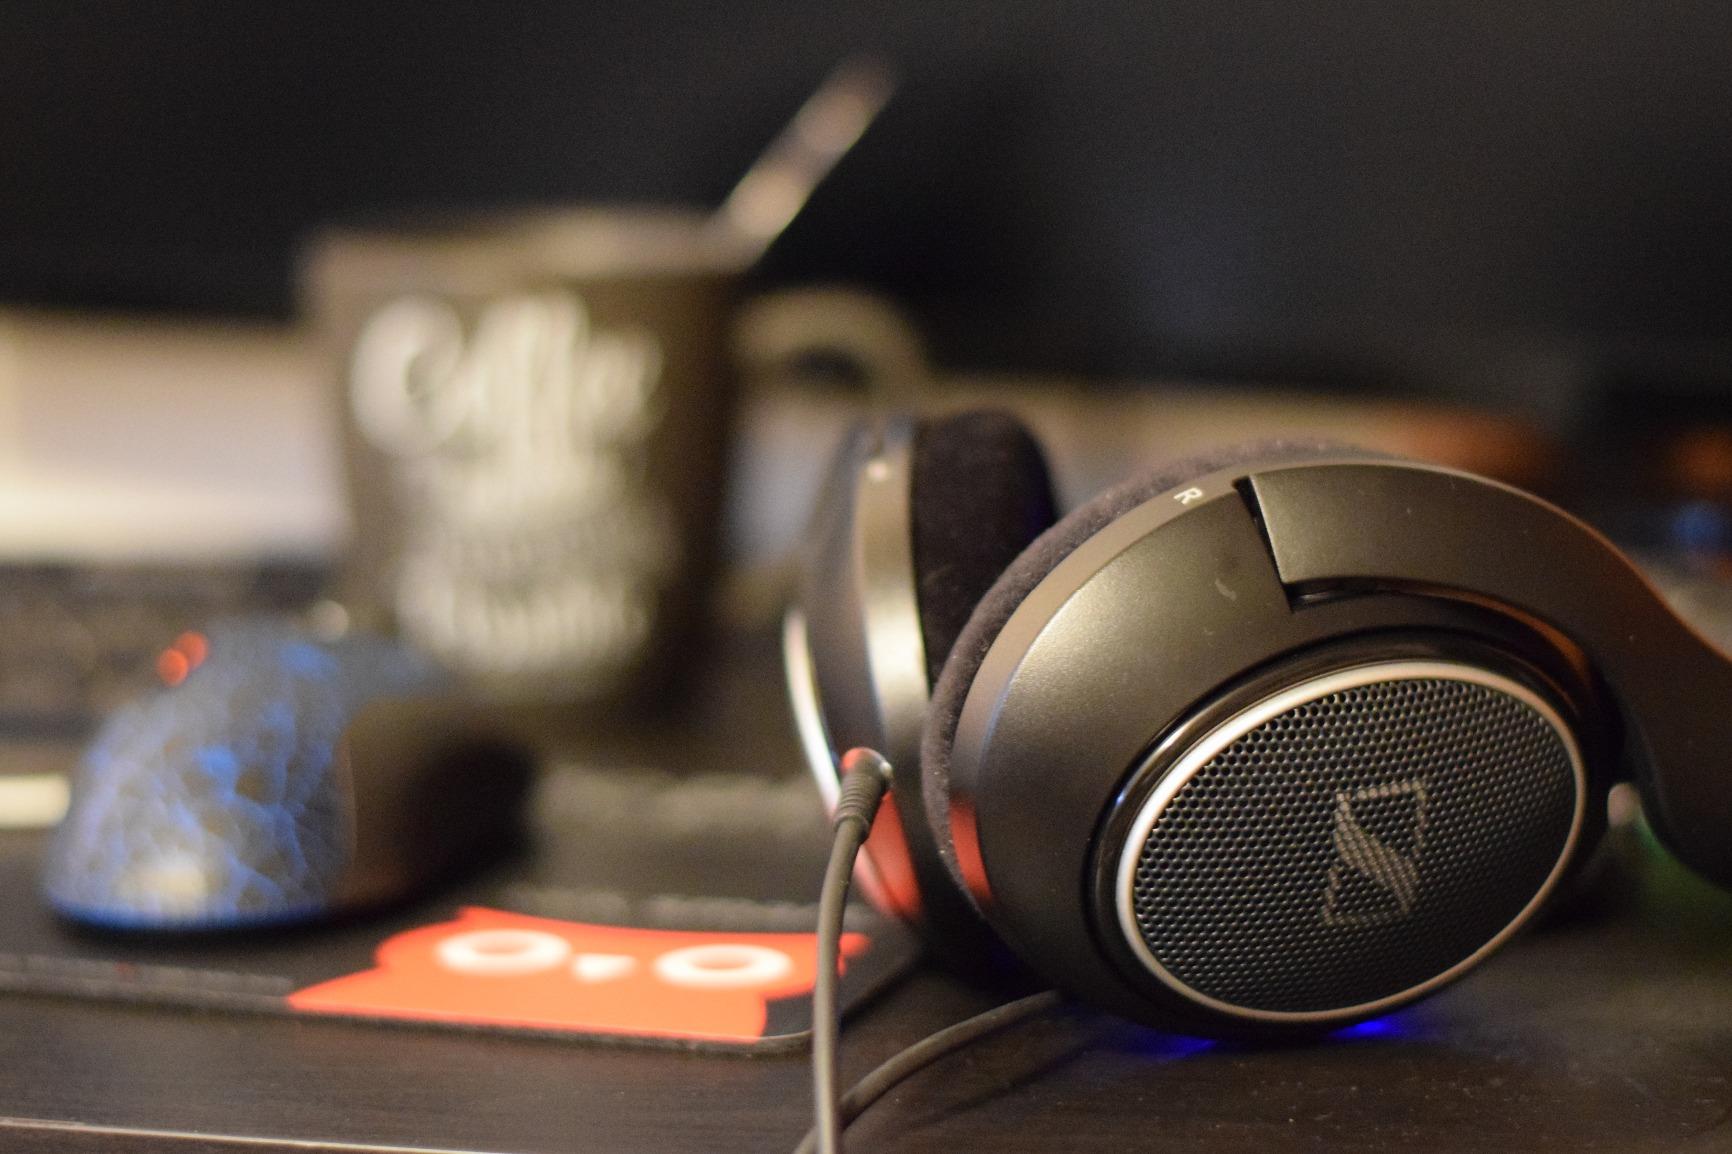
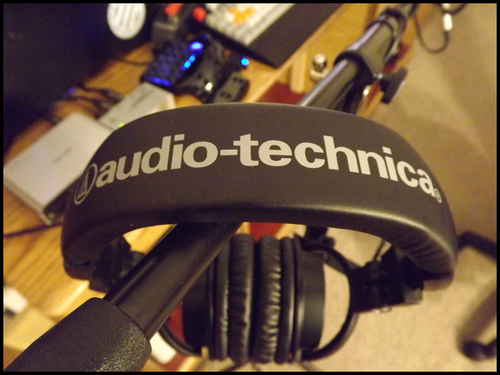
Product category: headphones
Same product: no